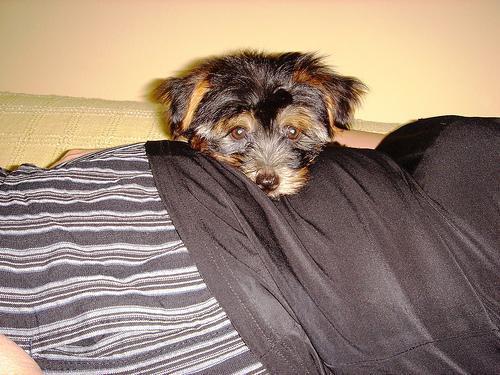
silky_terrier